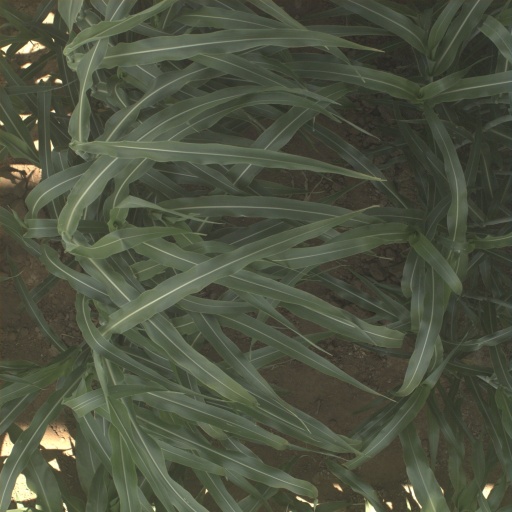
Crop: sorghum